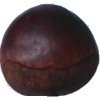
Label: chestnut